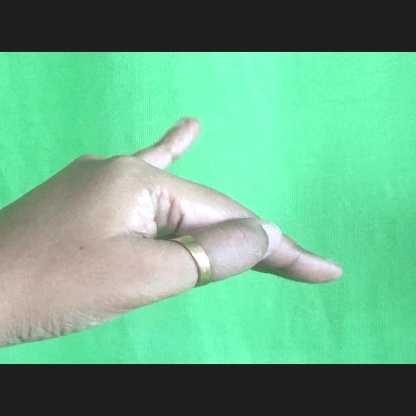
Mudra: Hamsapaksha